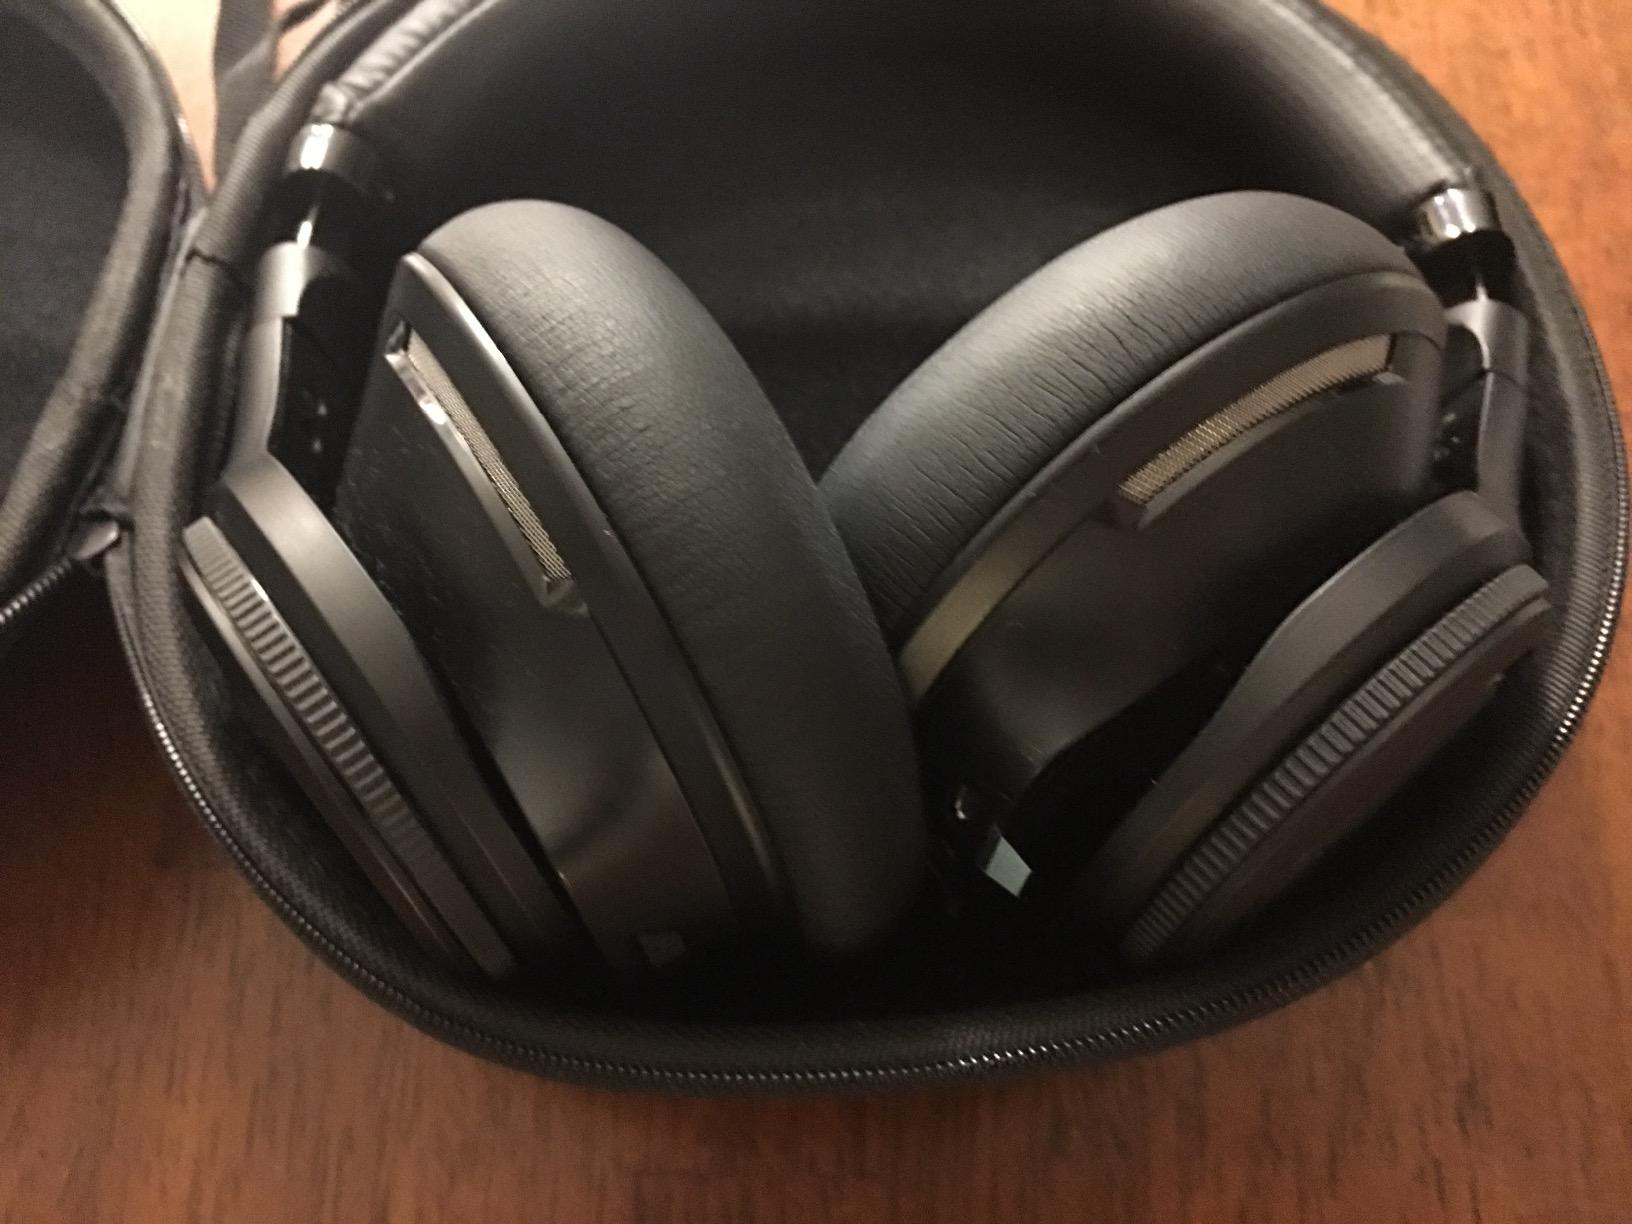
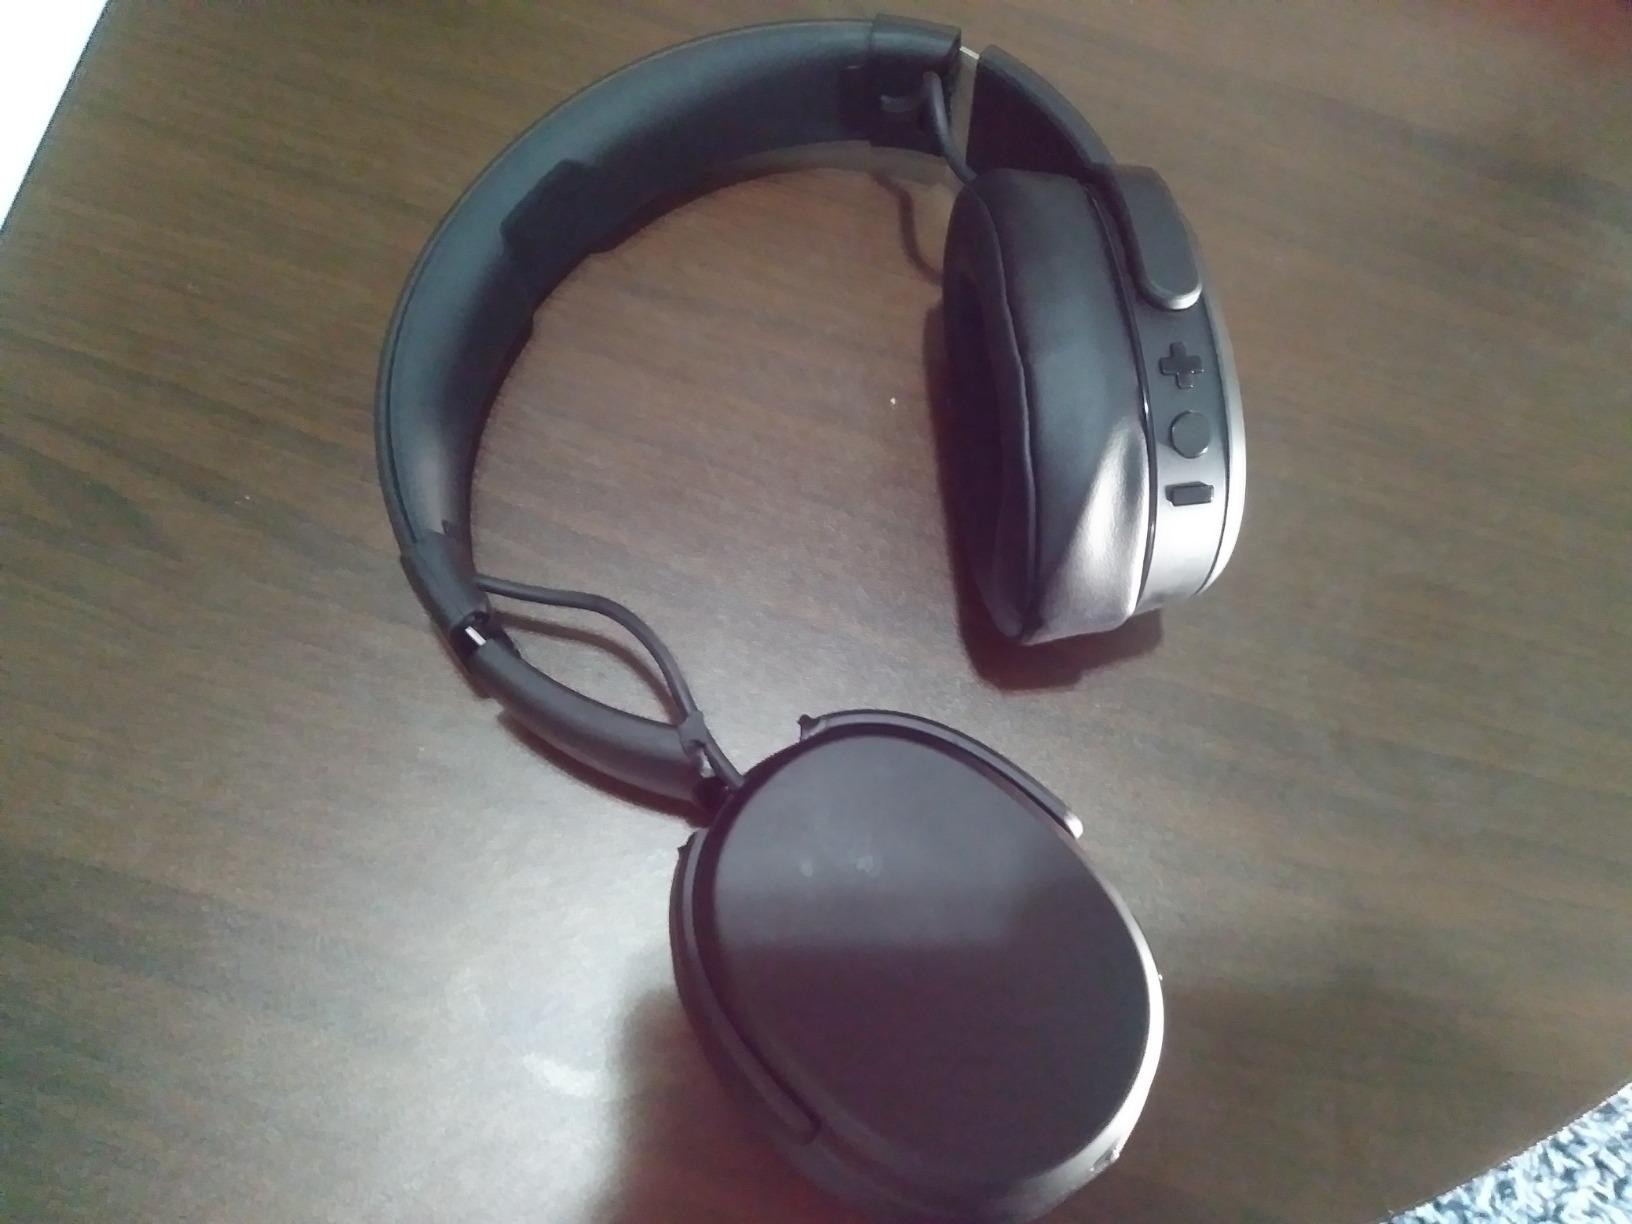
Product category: headphones
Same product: no